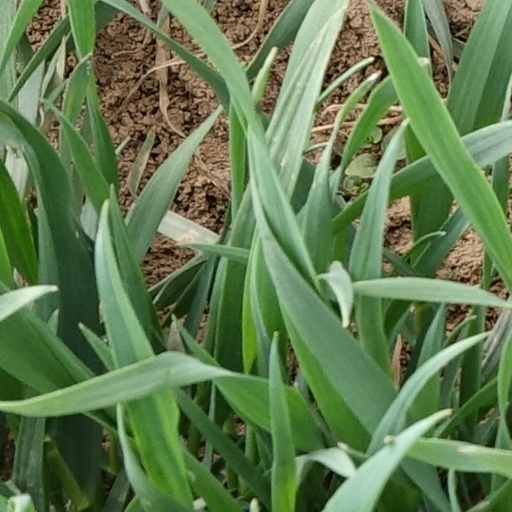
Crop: wheat